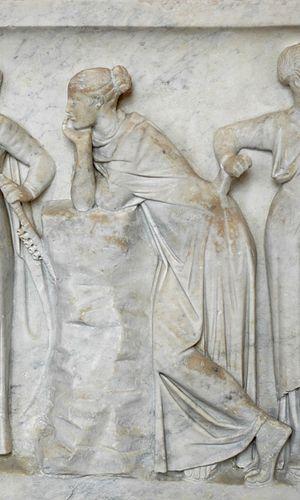
Polymnie, muse de poésie sacrée, à l'air pensif. Détail du «
Une figure de style, du latin figura, est un procédé d’écriture qui s’écarte de l’usage ordinaire de la langue et donne une expressivité particulière au propos. On parle également de figure de rhétorique ou de figure du discours. Si certains auteurs établissent des distinctions dans la portée des deux expressions, l’usage courant en fait des synonymes.